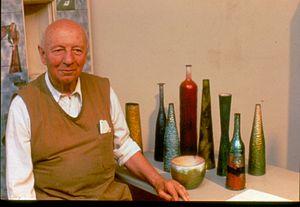
Paolo De Poli est un artiste, émailleur, designer et peintre italien du XXᵉ siècle. Il est connu pour ses œuvres en émail sur cuivre.